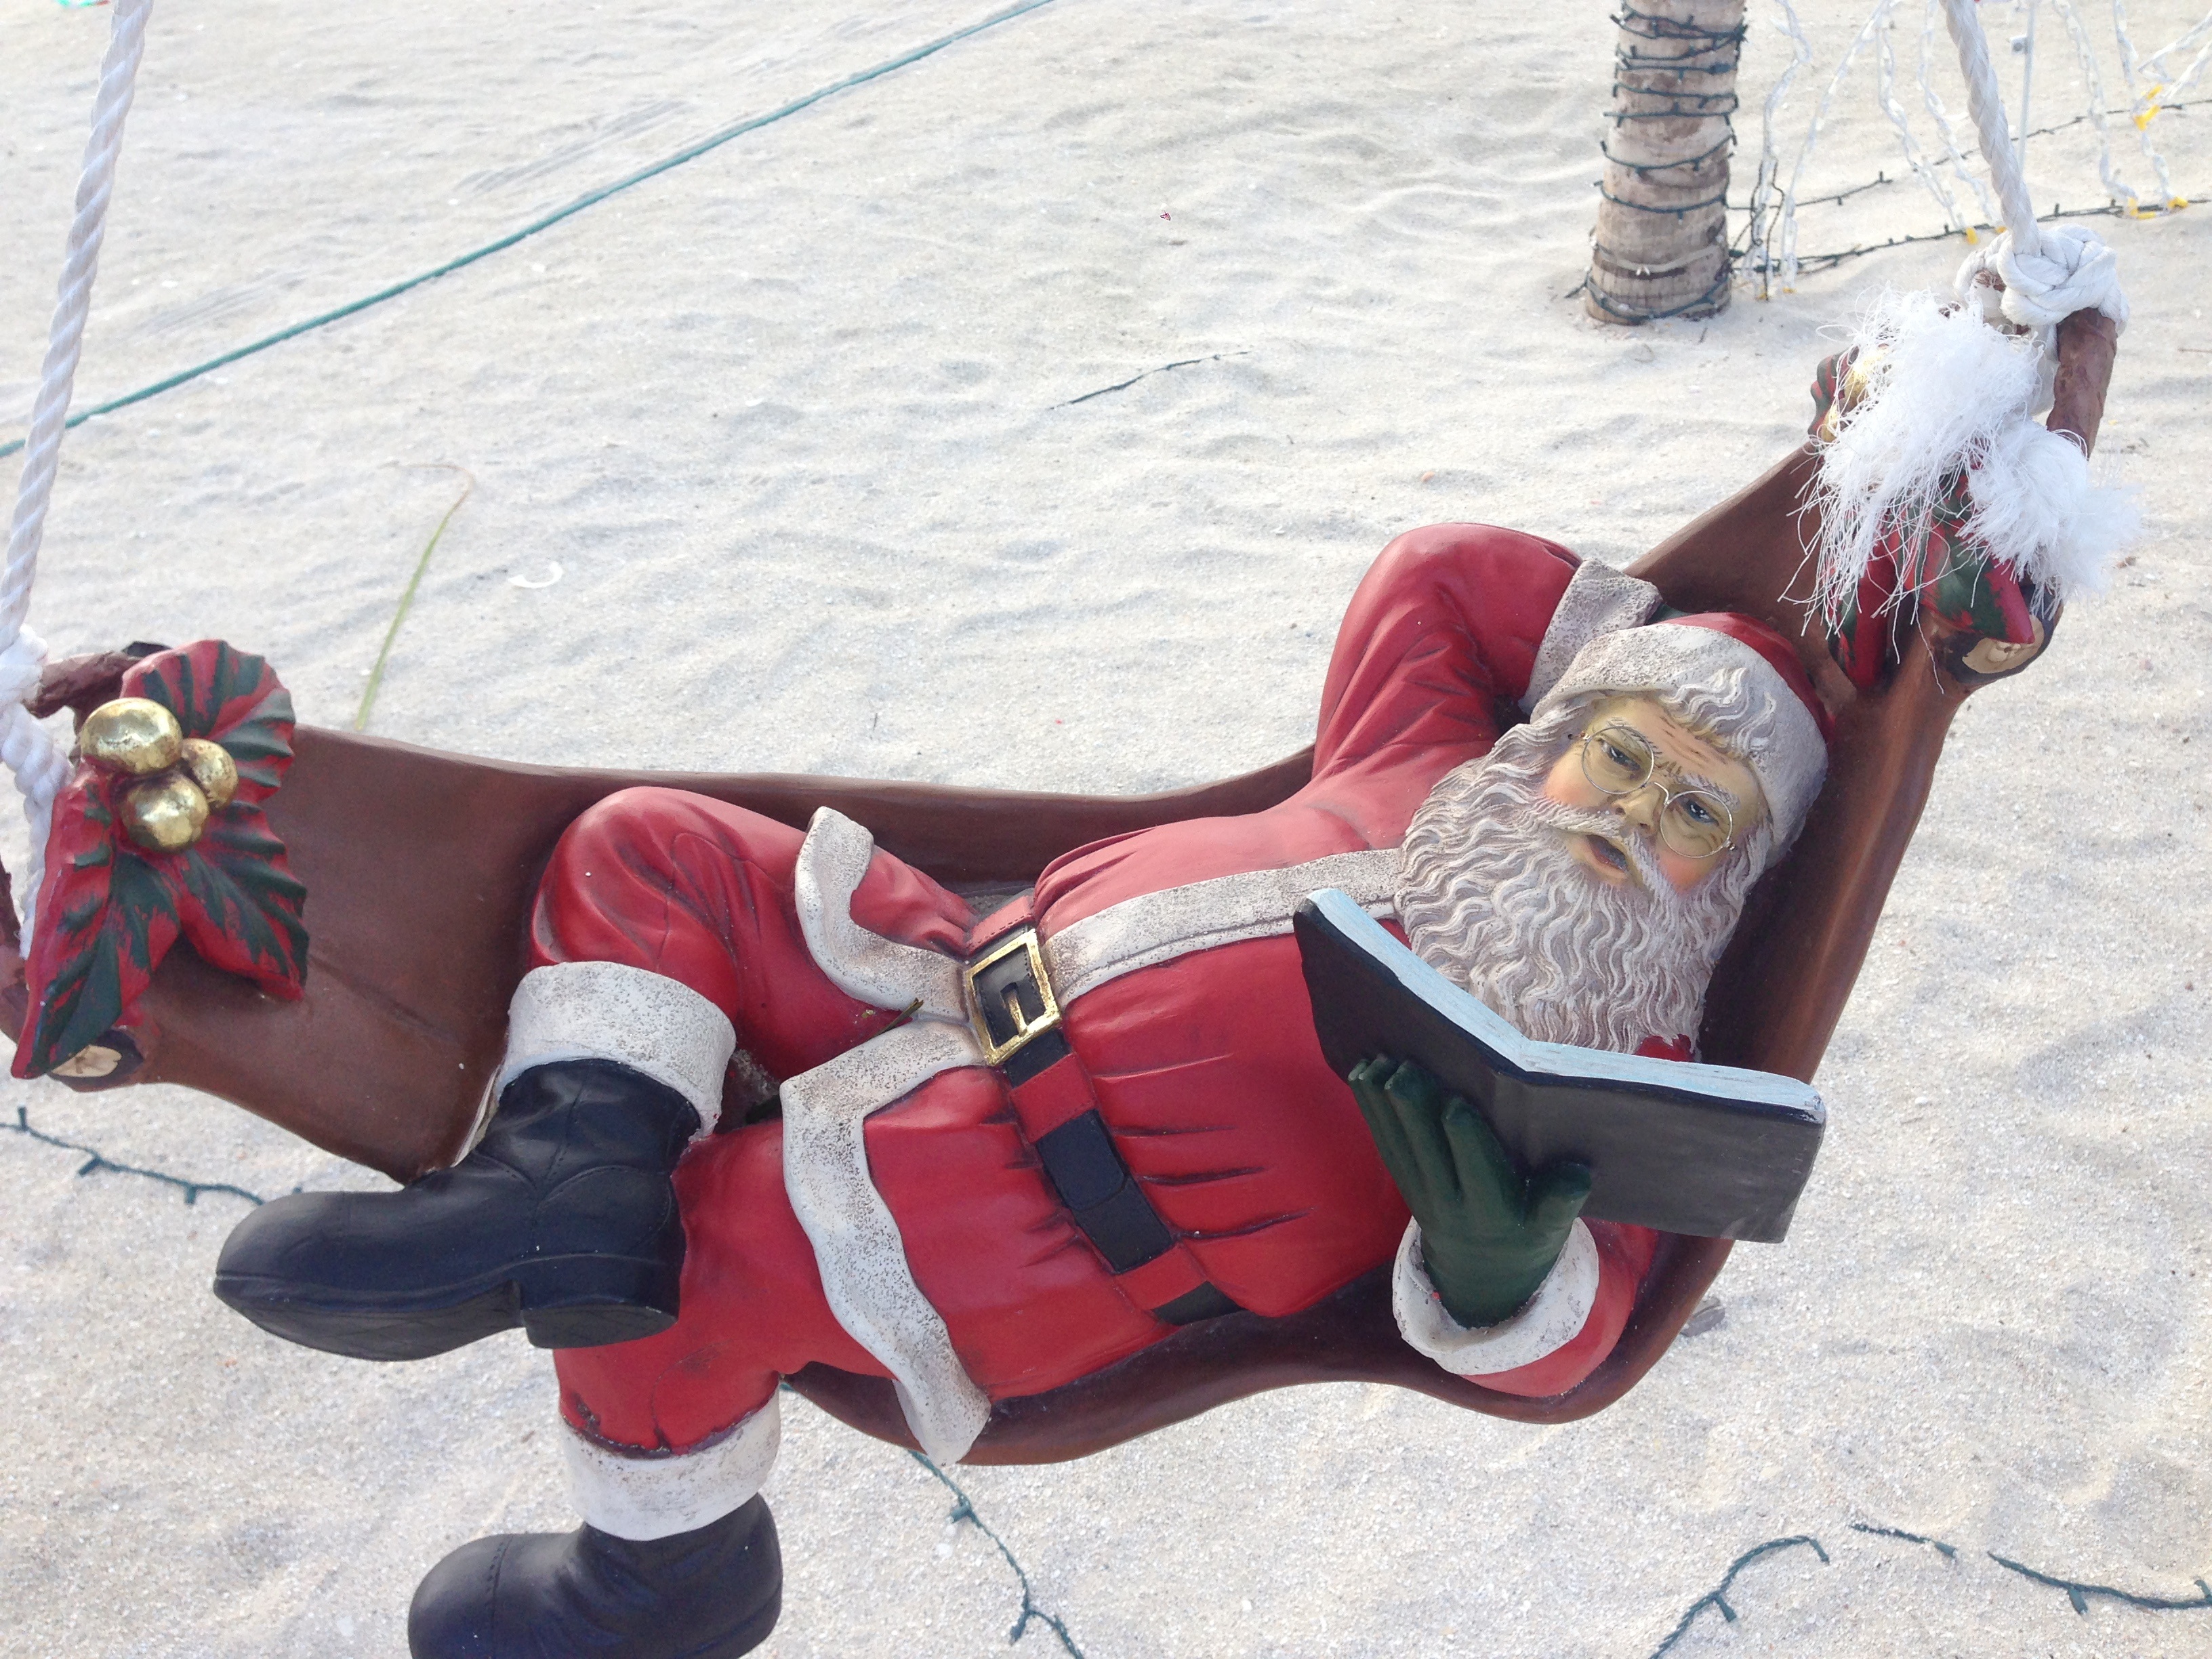
beach, book, read, red, child, figure, footwear, sled, santa claus, human positions